Mark Oliphant

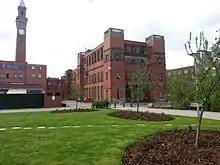
The Poynting Physics building (right) at the University of Birmingham. Its mode of construction helped give rise to the phrase "redbrick university".

In 1932 and 1933, the scientists at the Cavendish Laboratory made a series of ground-breaking discoveries. Cockcroft and Walton bombarded lithium with high energy protons and succeeded in transmuting it into energetic nuclei of helium. This was one of the earliest experiments to change the atomic nucleus of one element to another by artificial means. Chadwick then devised an experiment that discovered a new, uncharged particle with roughly the same mass as the proton: the neutron. In 1933, Blackett discovered tracks in his cloud chamber that confirmed the existence of the positron and revealed the opposing spiral traces of positron–electron pair production.